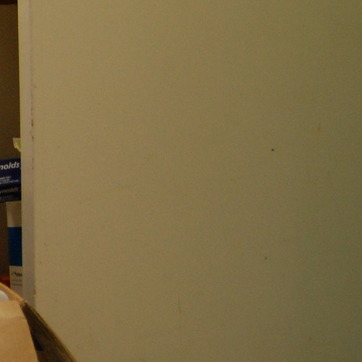
Material: painted